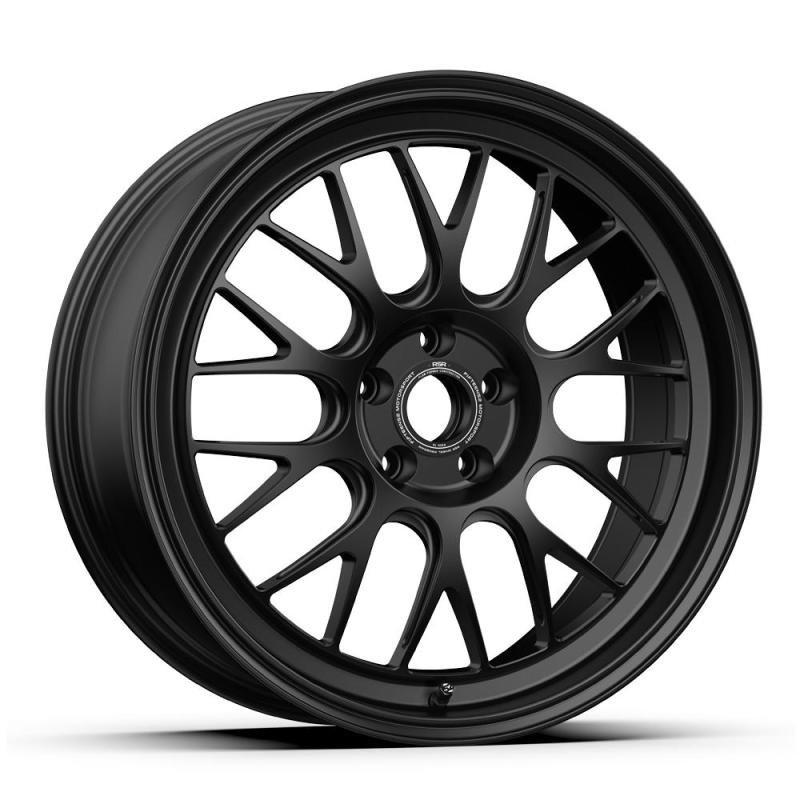
fifteen52 Holeshot RSR 19x9 5x108 45mm ET 63.4mm Center Bore Asphalt Black Wheel
Brand: fifteen52
fifteen52 Holeshot RSR 19x9 5x108 45mm ET 63.4mm Center Bore Asphalt Black Wheel
Category: Vehicles & Parts > Vehicle Parts & Accessories > Motor Vehicle Parts > Motor Vehicle Wheel Systems > Motor Vehicle Rims & Wheels > Automotive Rims & Wheels